Royal Farms

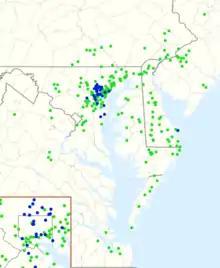
Royal Farms locations map as of January 2021. "( expanded in inset)"

In 1959, Cloverland Farms Dairy opened its first store in Baltimore, which remains where the company's headquarters are based. under the name White Jug. In 1968, Cloverland Farms Dairy merged with Royal Dunloggin Dairy and the name was changed to Royal Farms.